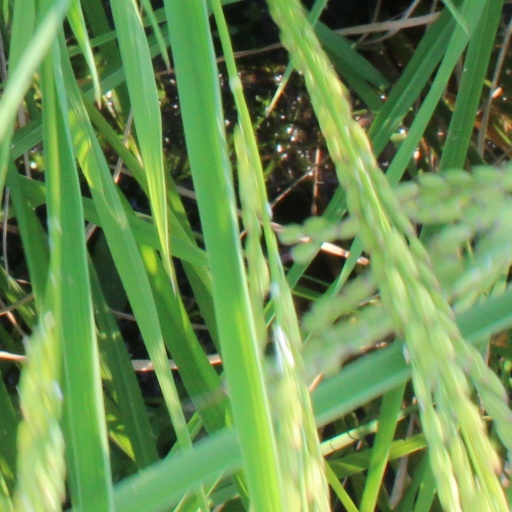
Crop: rice